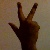
The image shows a hand gesture representing the number 3 in Indian Sign Language.